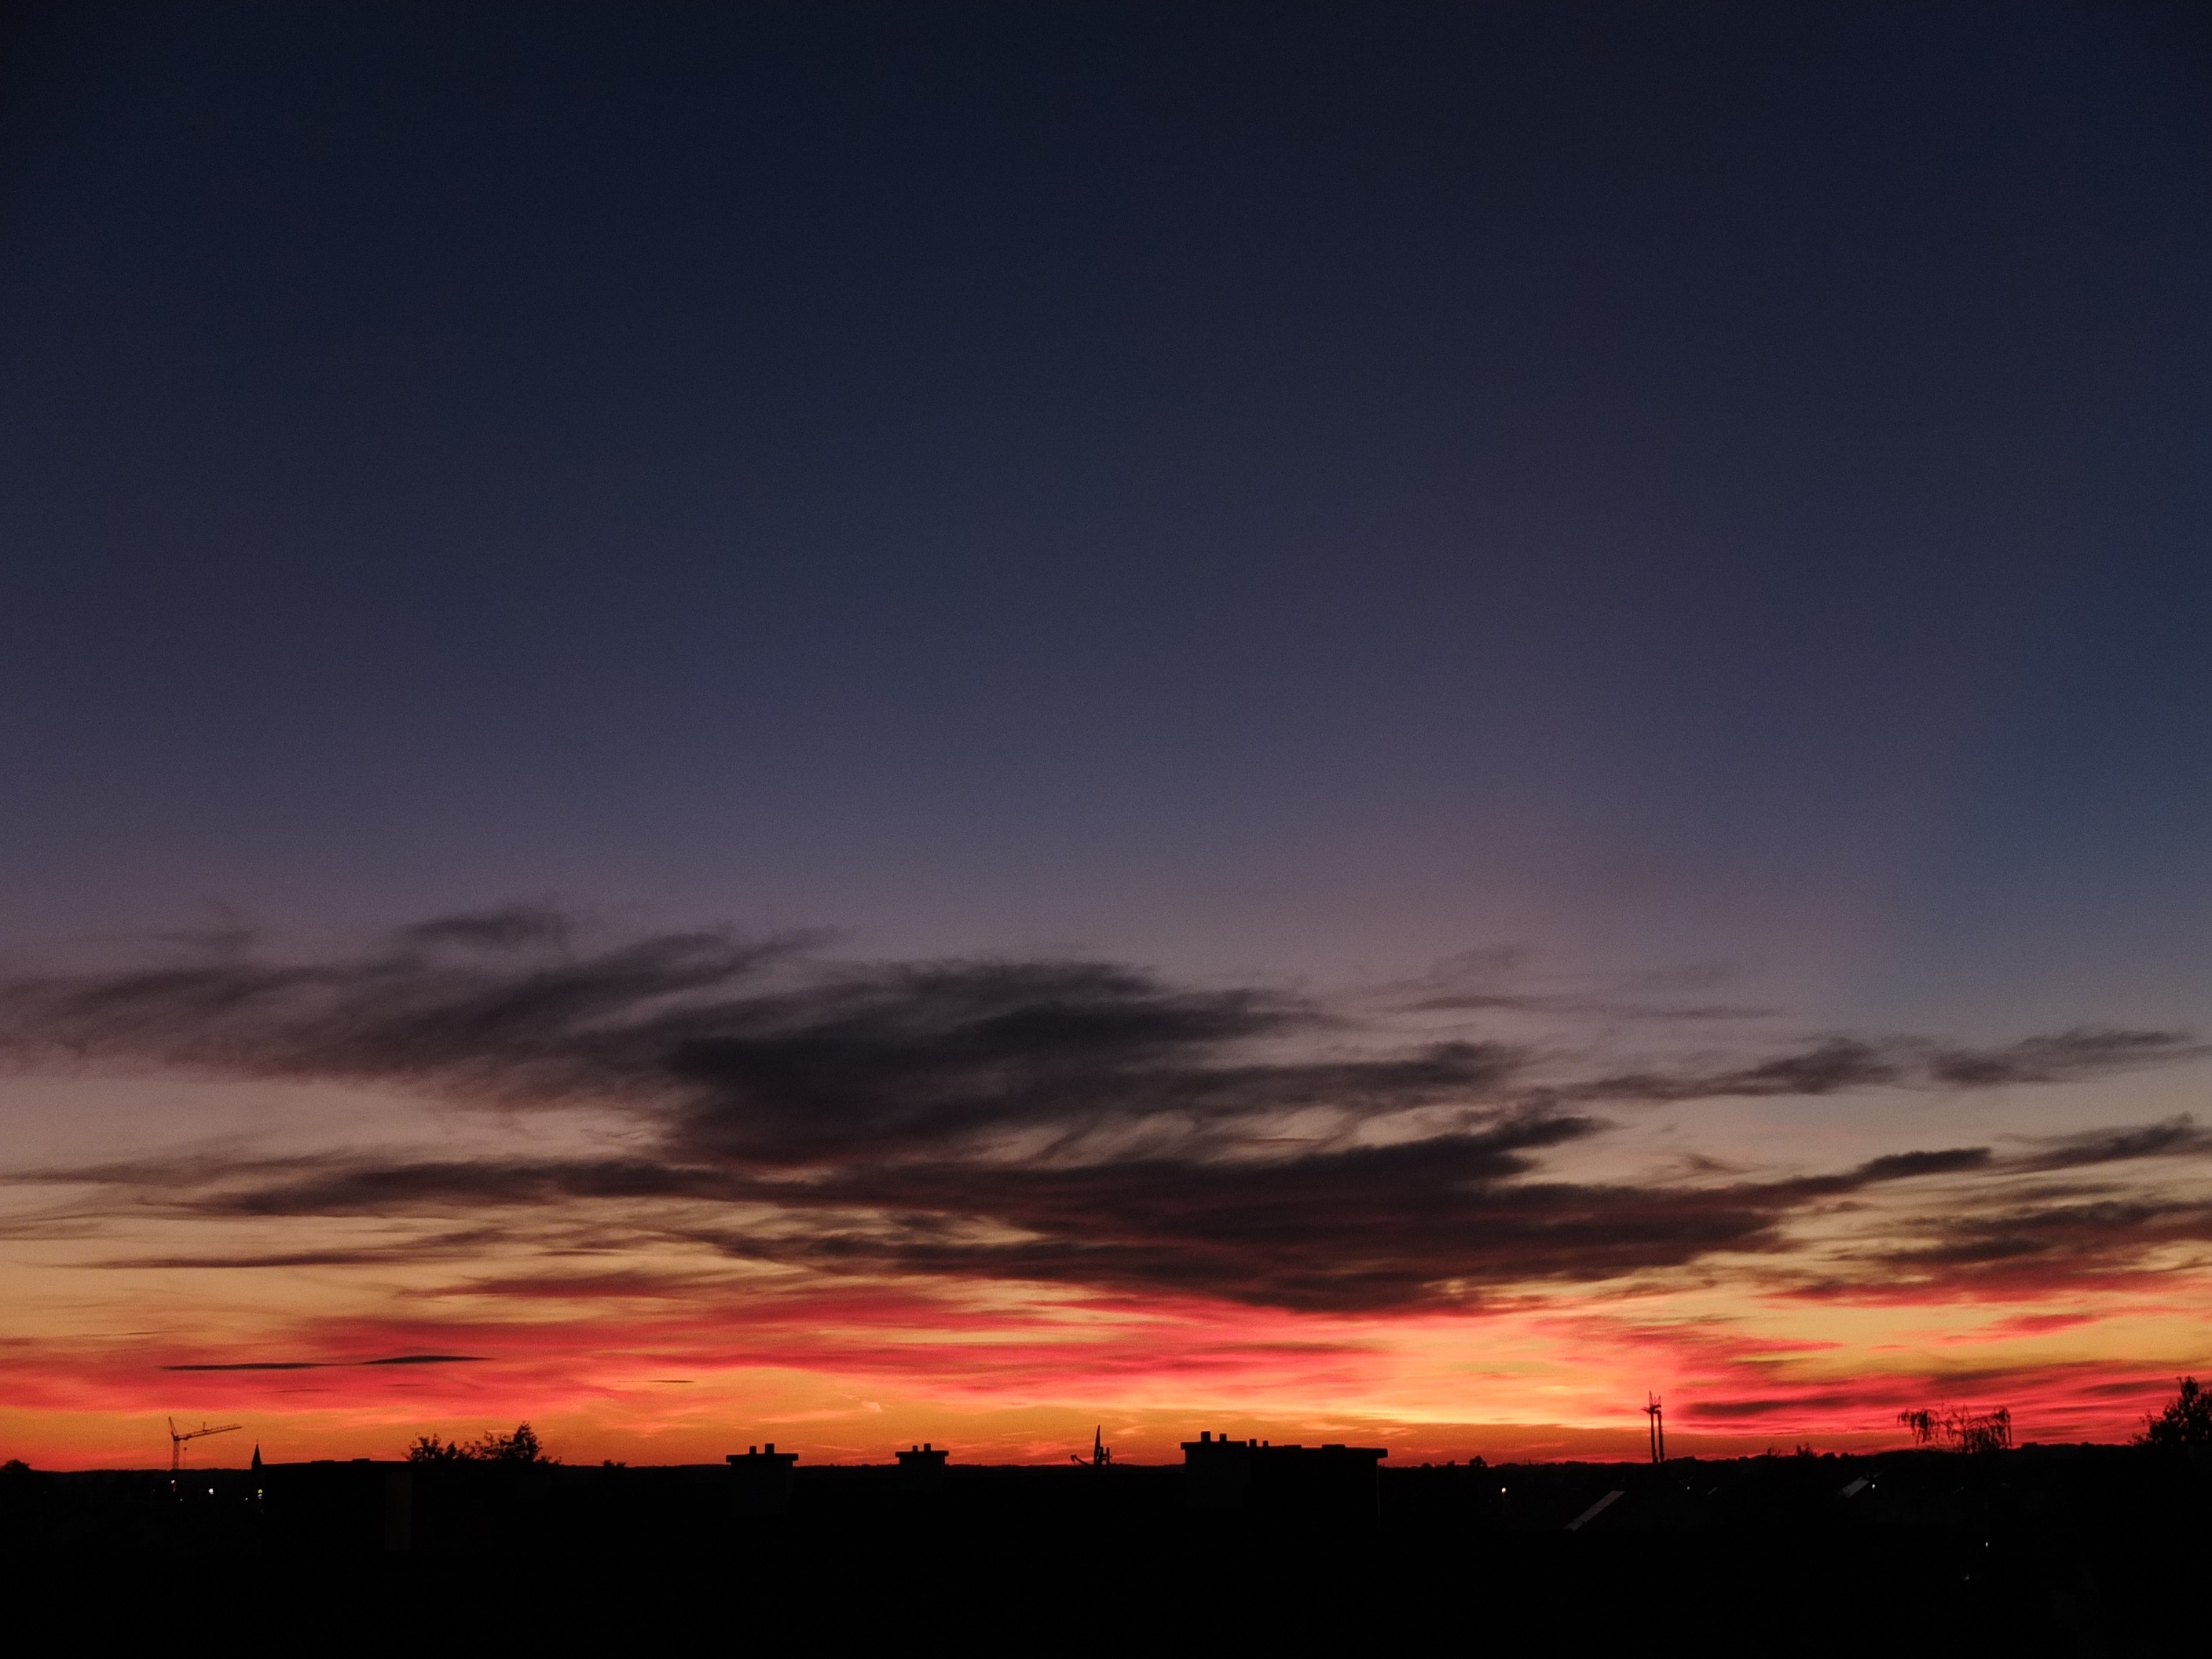
horizon, cloud, sky, sunrise, sunset, morning, dawn, atmosphere, dusk, evening, clouds, afterglow, evening sky, red sky at morning